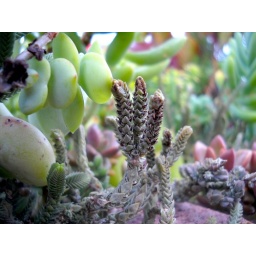
Crassula lycopodioides front and center in a group of assorted succulent plants in a sidewalk garden in San Diego, California.